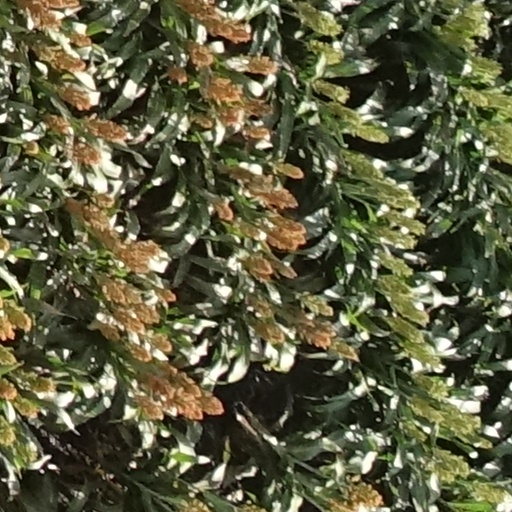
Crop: sorghum